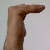
The image shows a hand gesture representing a space in Indian Sign Language.